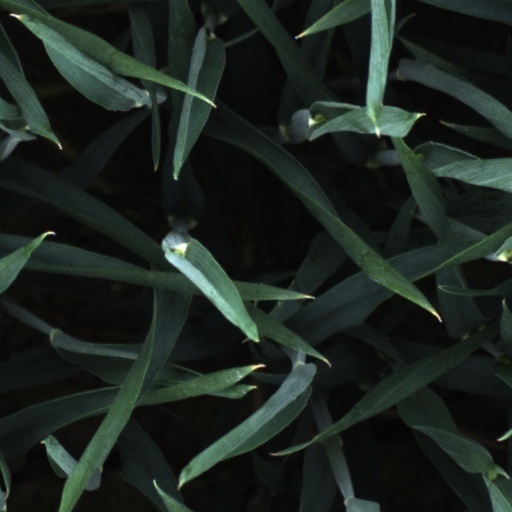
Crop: wheat